Moses Brown School

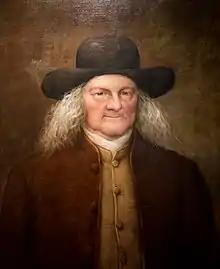
Moses Brown

Moses Brown (1738–1836) was the school's founder and a member of the Brown family, a powerful mercantile family of New England. He was a pioneering advocate for the abolition of slavery, a co-founder of Brown University, and an industrialist.